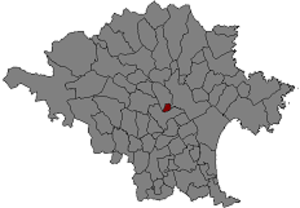
Vilabertran est une commune d'Espagne dans la communauté autonome de Catalogne, province de Gérone, de la comarque d'Alt Empordà